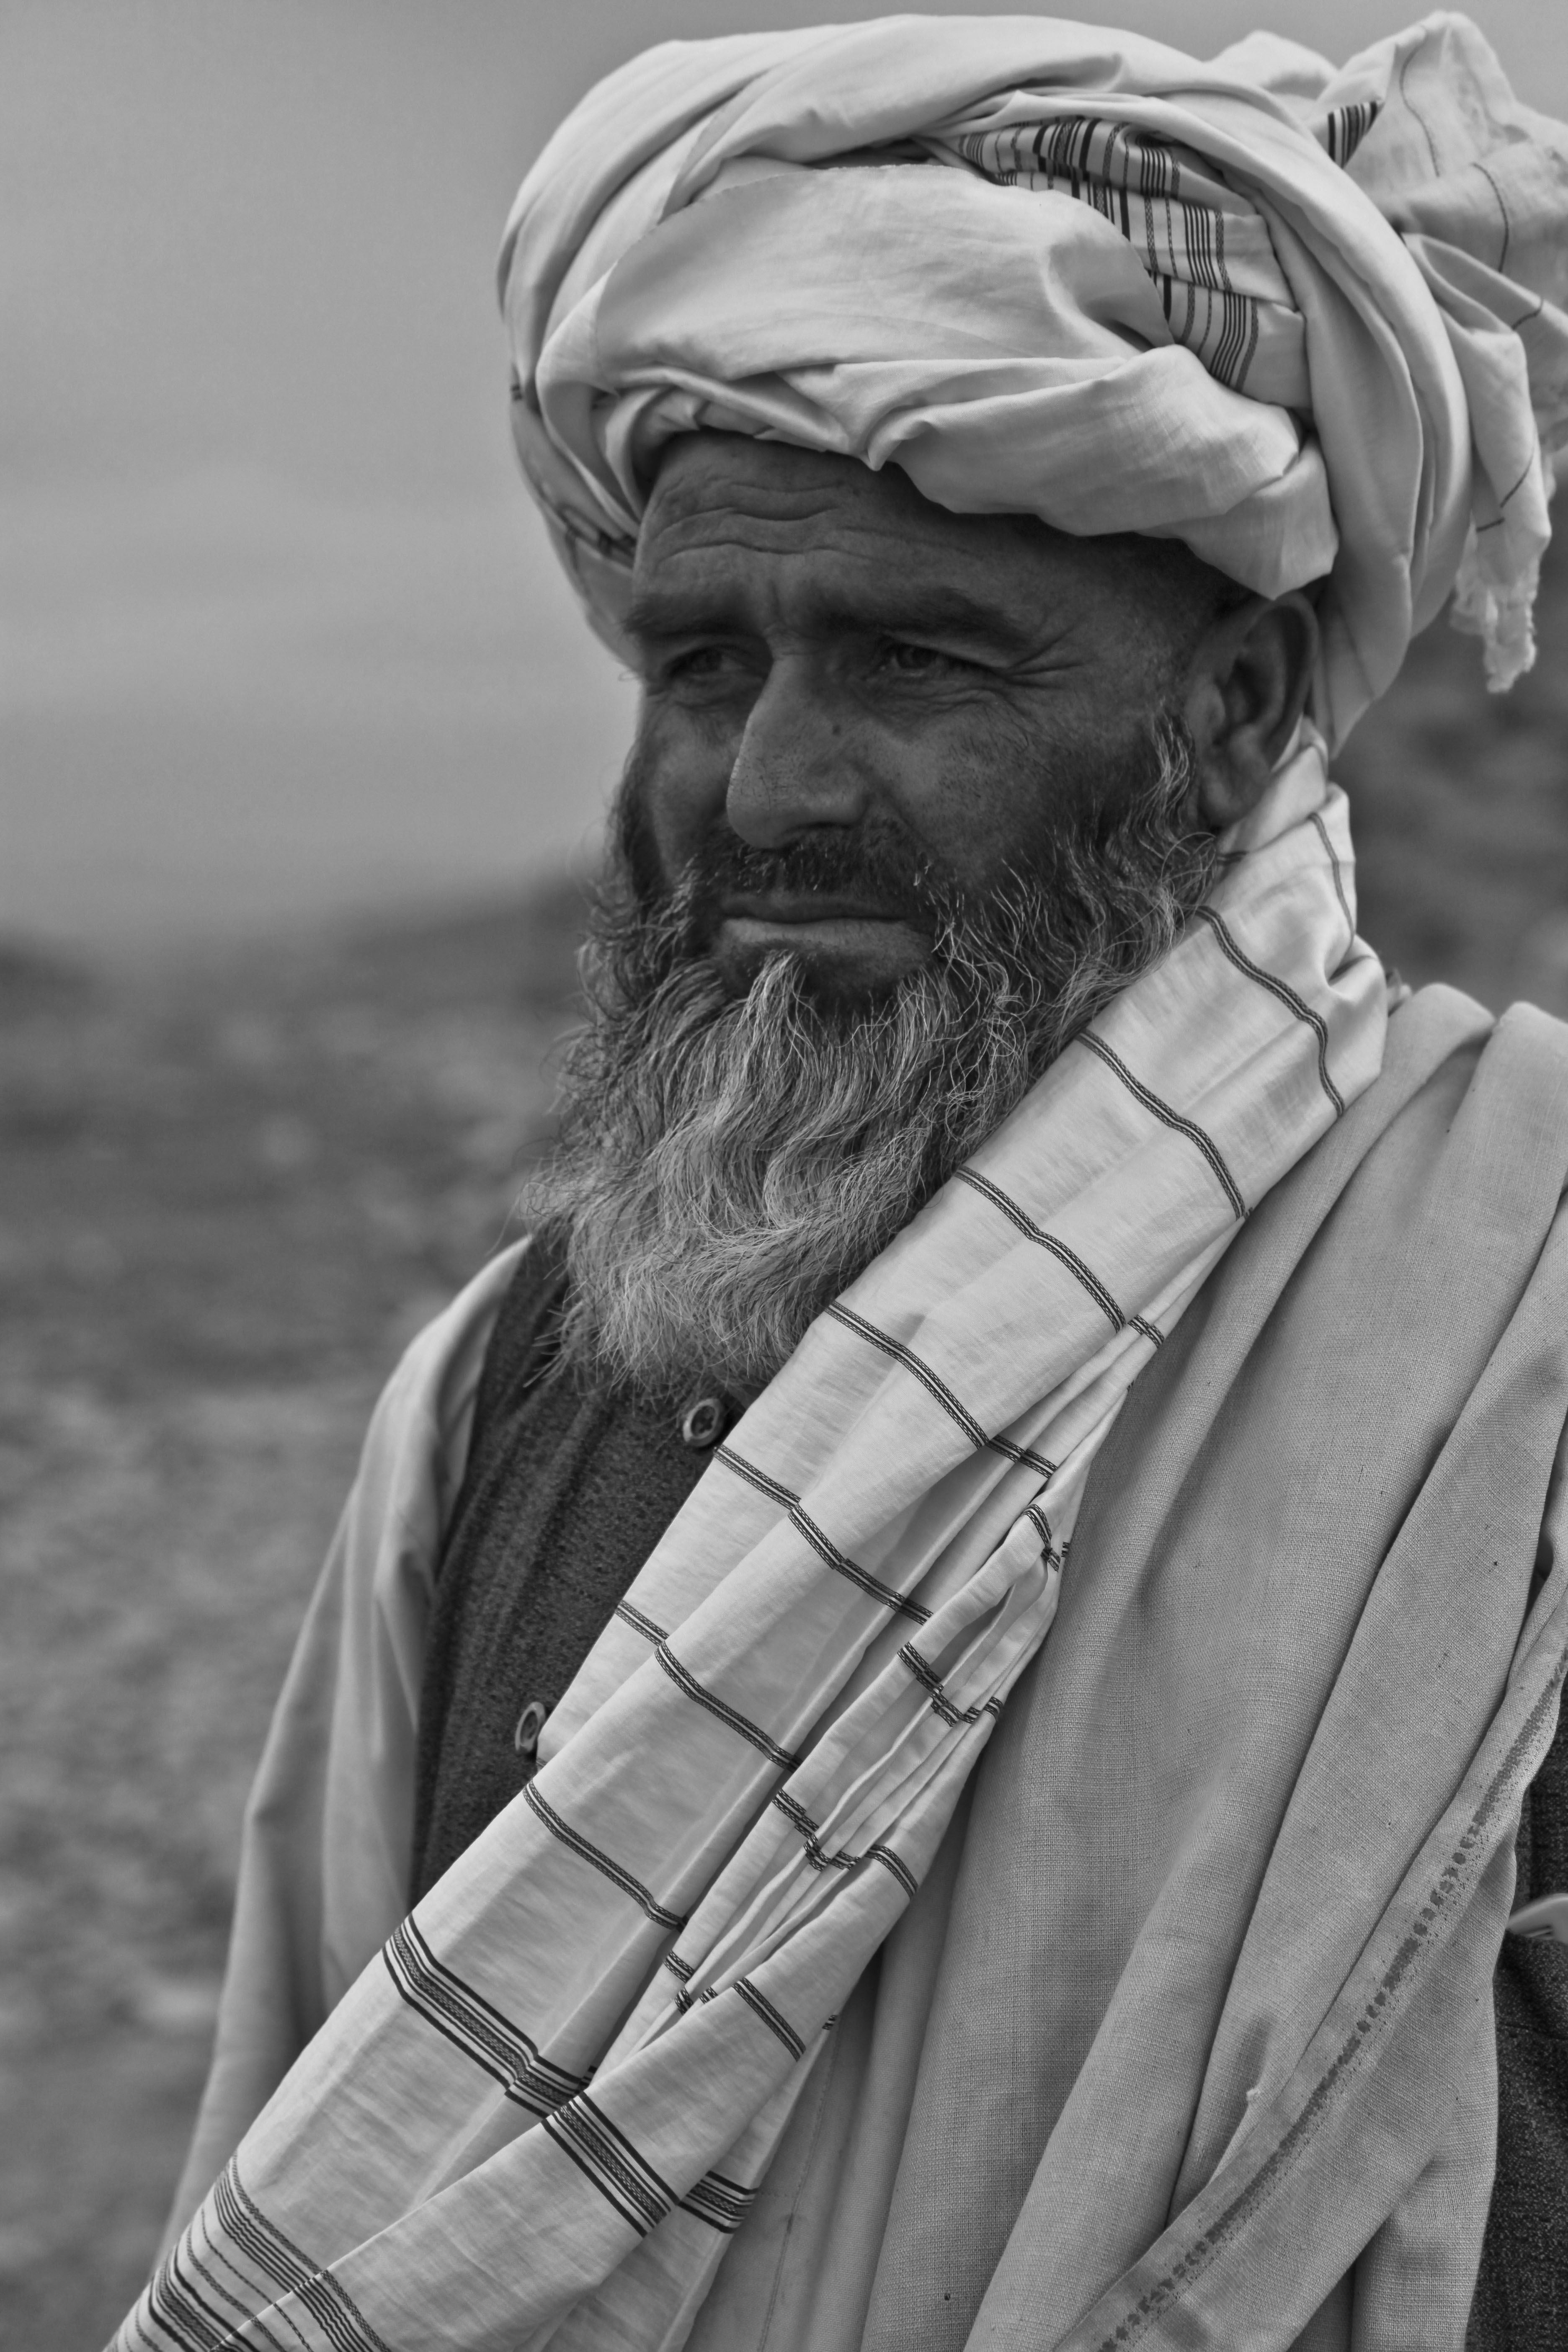
man, person, black and white, white, photography, old, male, bear, statue, portrait, clothing, black, monochrome, thoughtful, turban, glasses, photograph, tradition, traditional, afghanistan, muslim, monochrome photography, facial hair